Leverett, Massachusetts

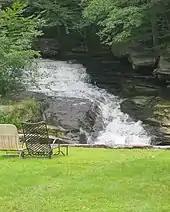
Saw Mill River Falls near Rattlesnake Gutter

According to the United States Census Bureau, the town has a total area of , of which are land and (0.61%) is water. Leverett is located on the edge of the Pioneer Valley and the hills of northwestern Massachusetts, just east of the Connecticut River. The southwestern corner of town is relatively flat plains, while the rest is dominated by hills, the tallest of which is Brushy Mountain, with an elevation of .